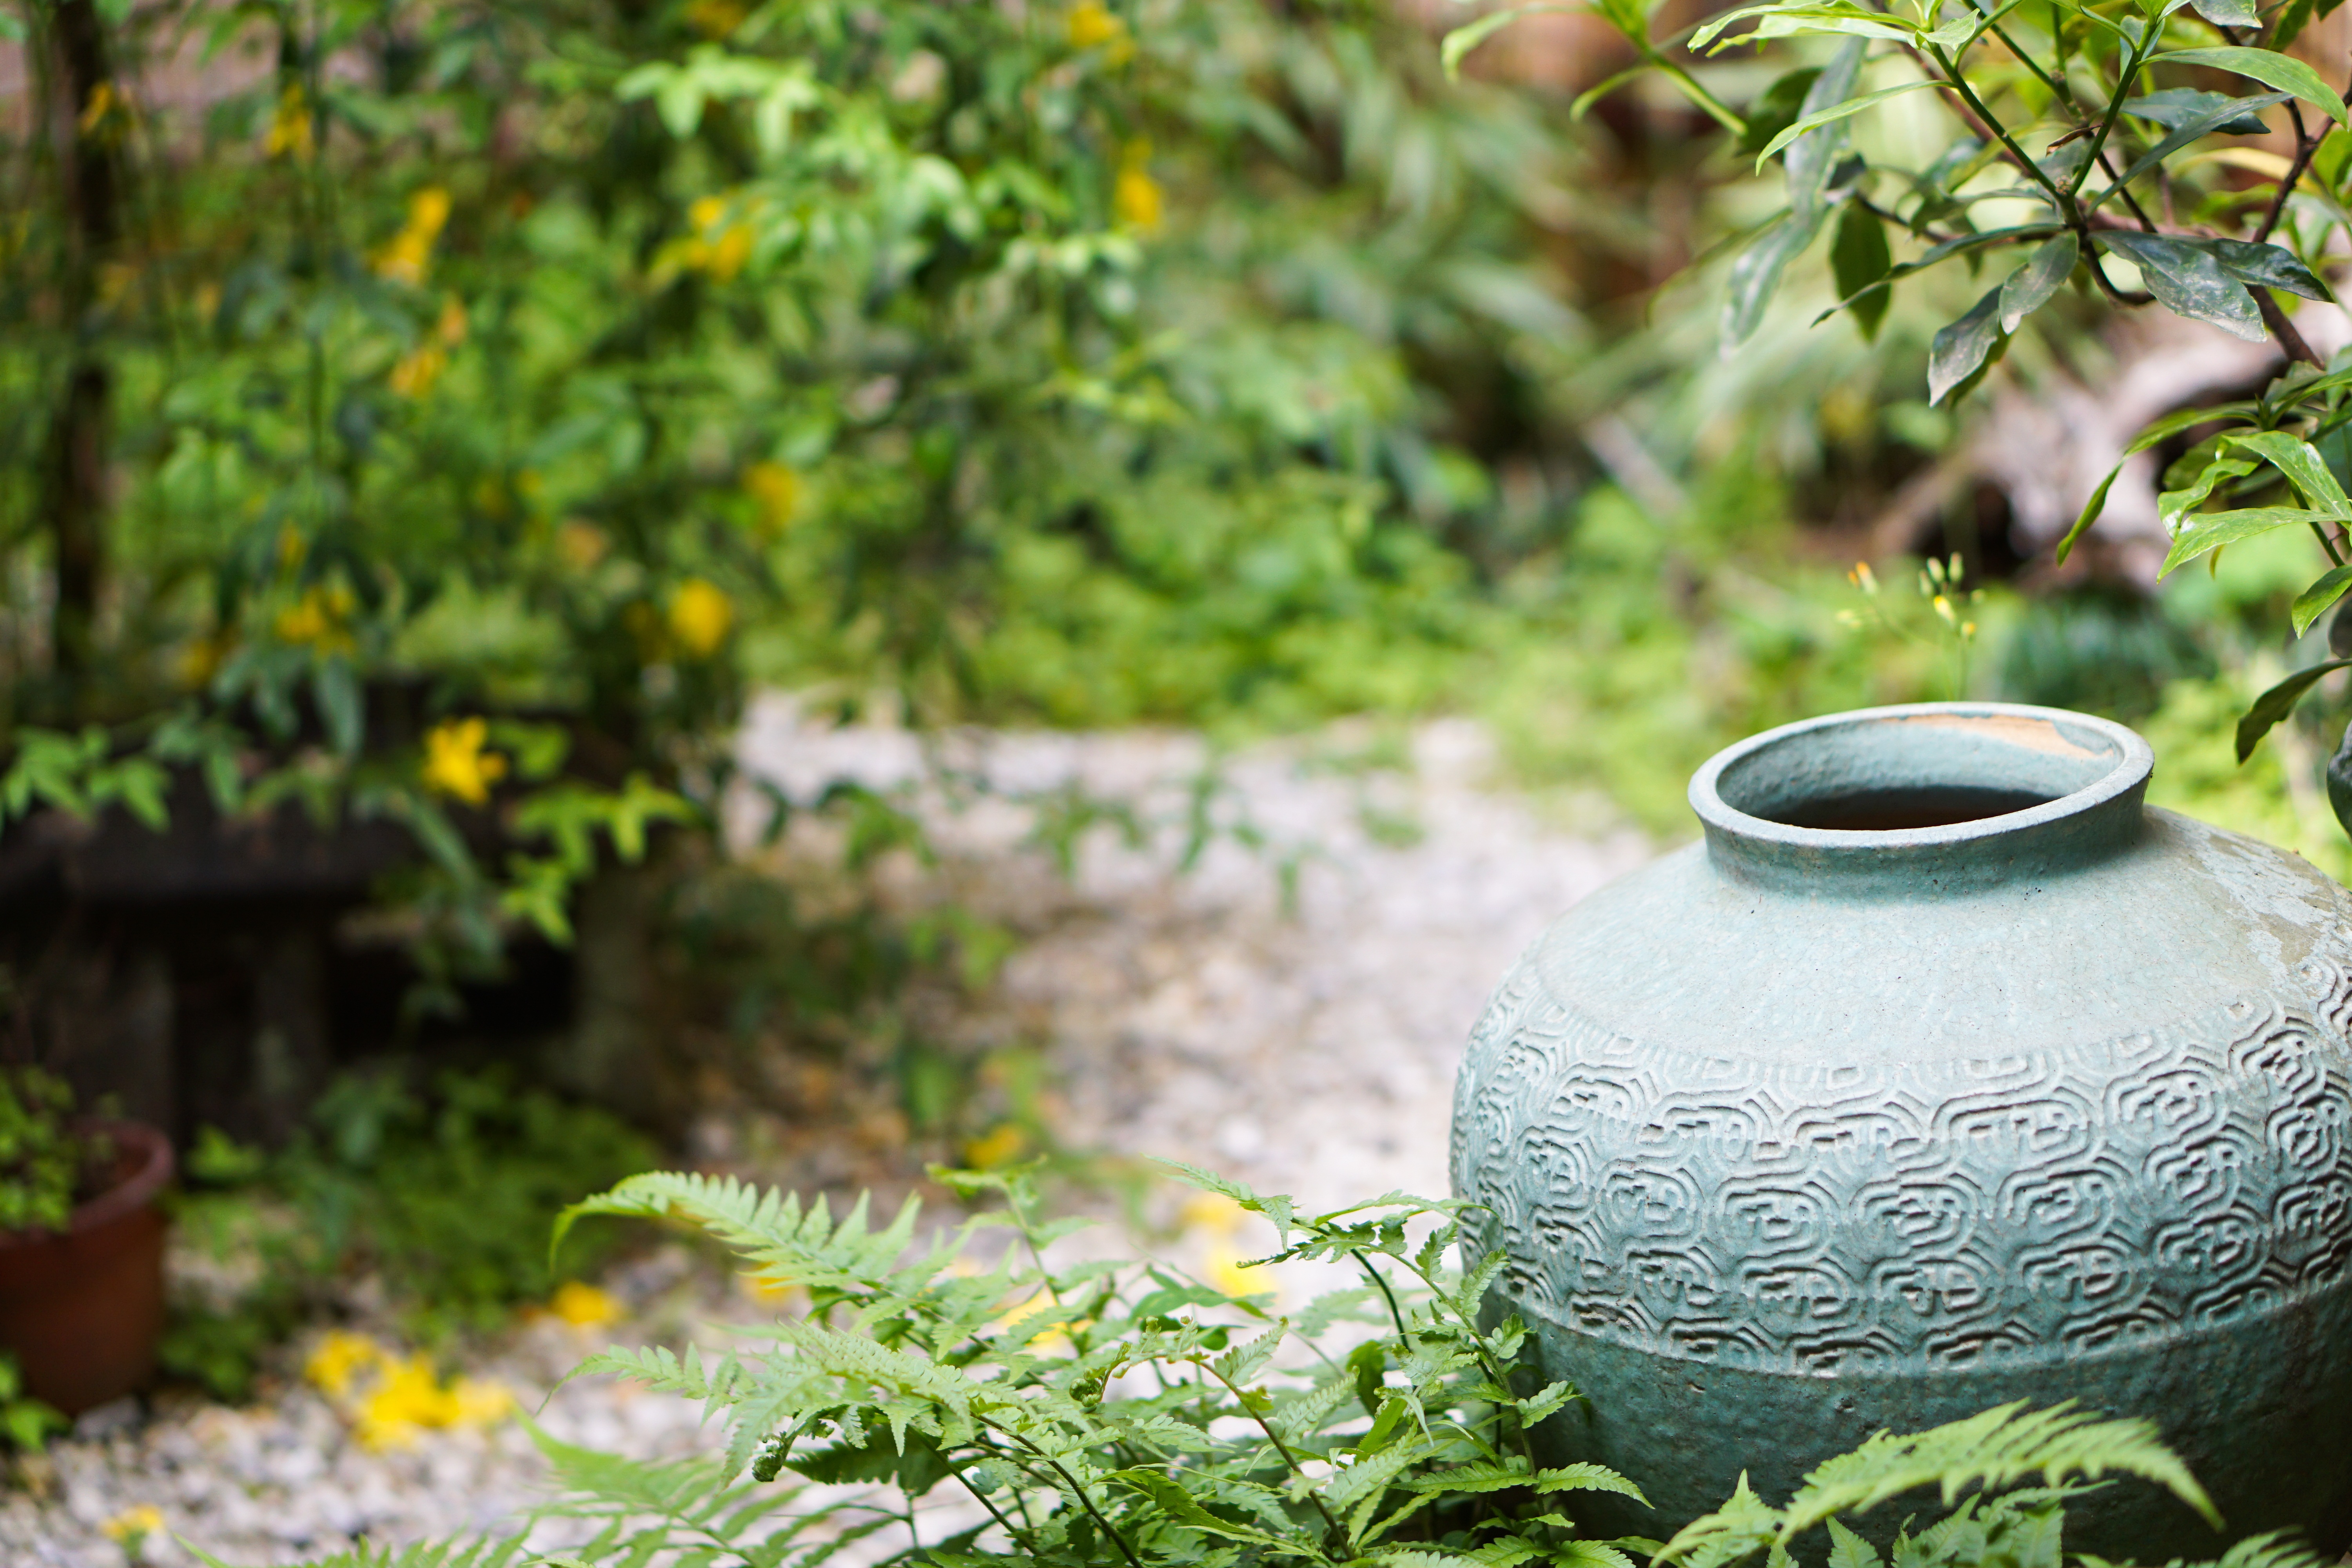
tree, grass, branch, lawn, leaf, flower, asian, green, autumn, backyard, botany, garden, japan, japanese, yard, water feature